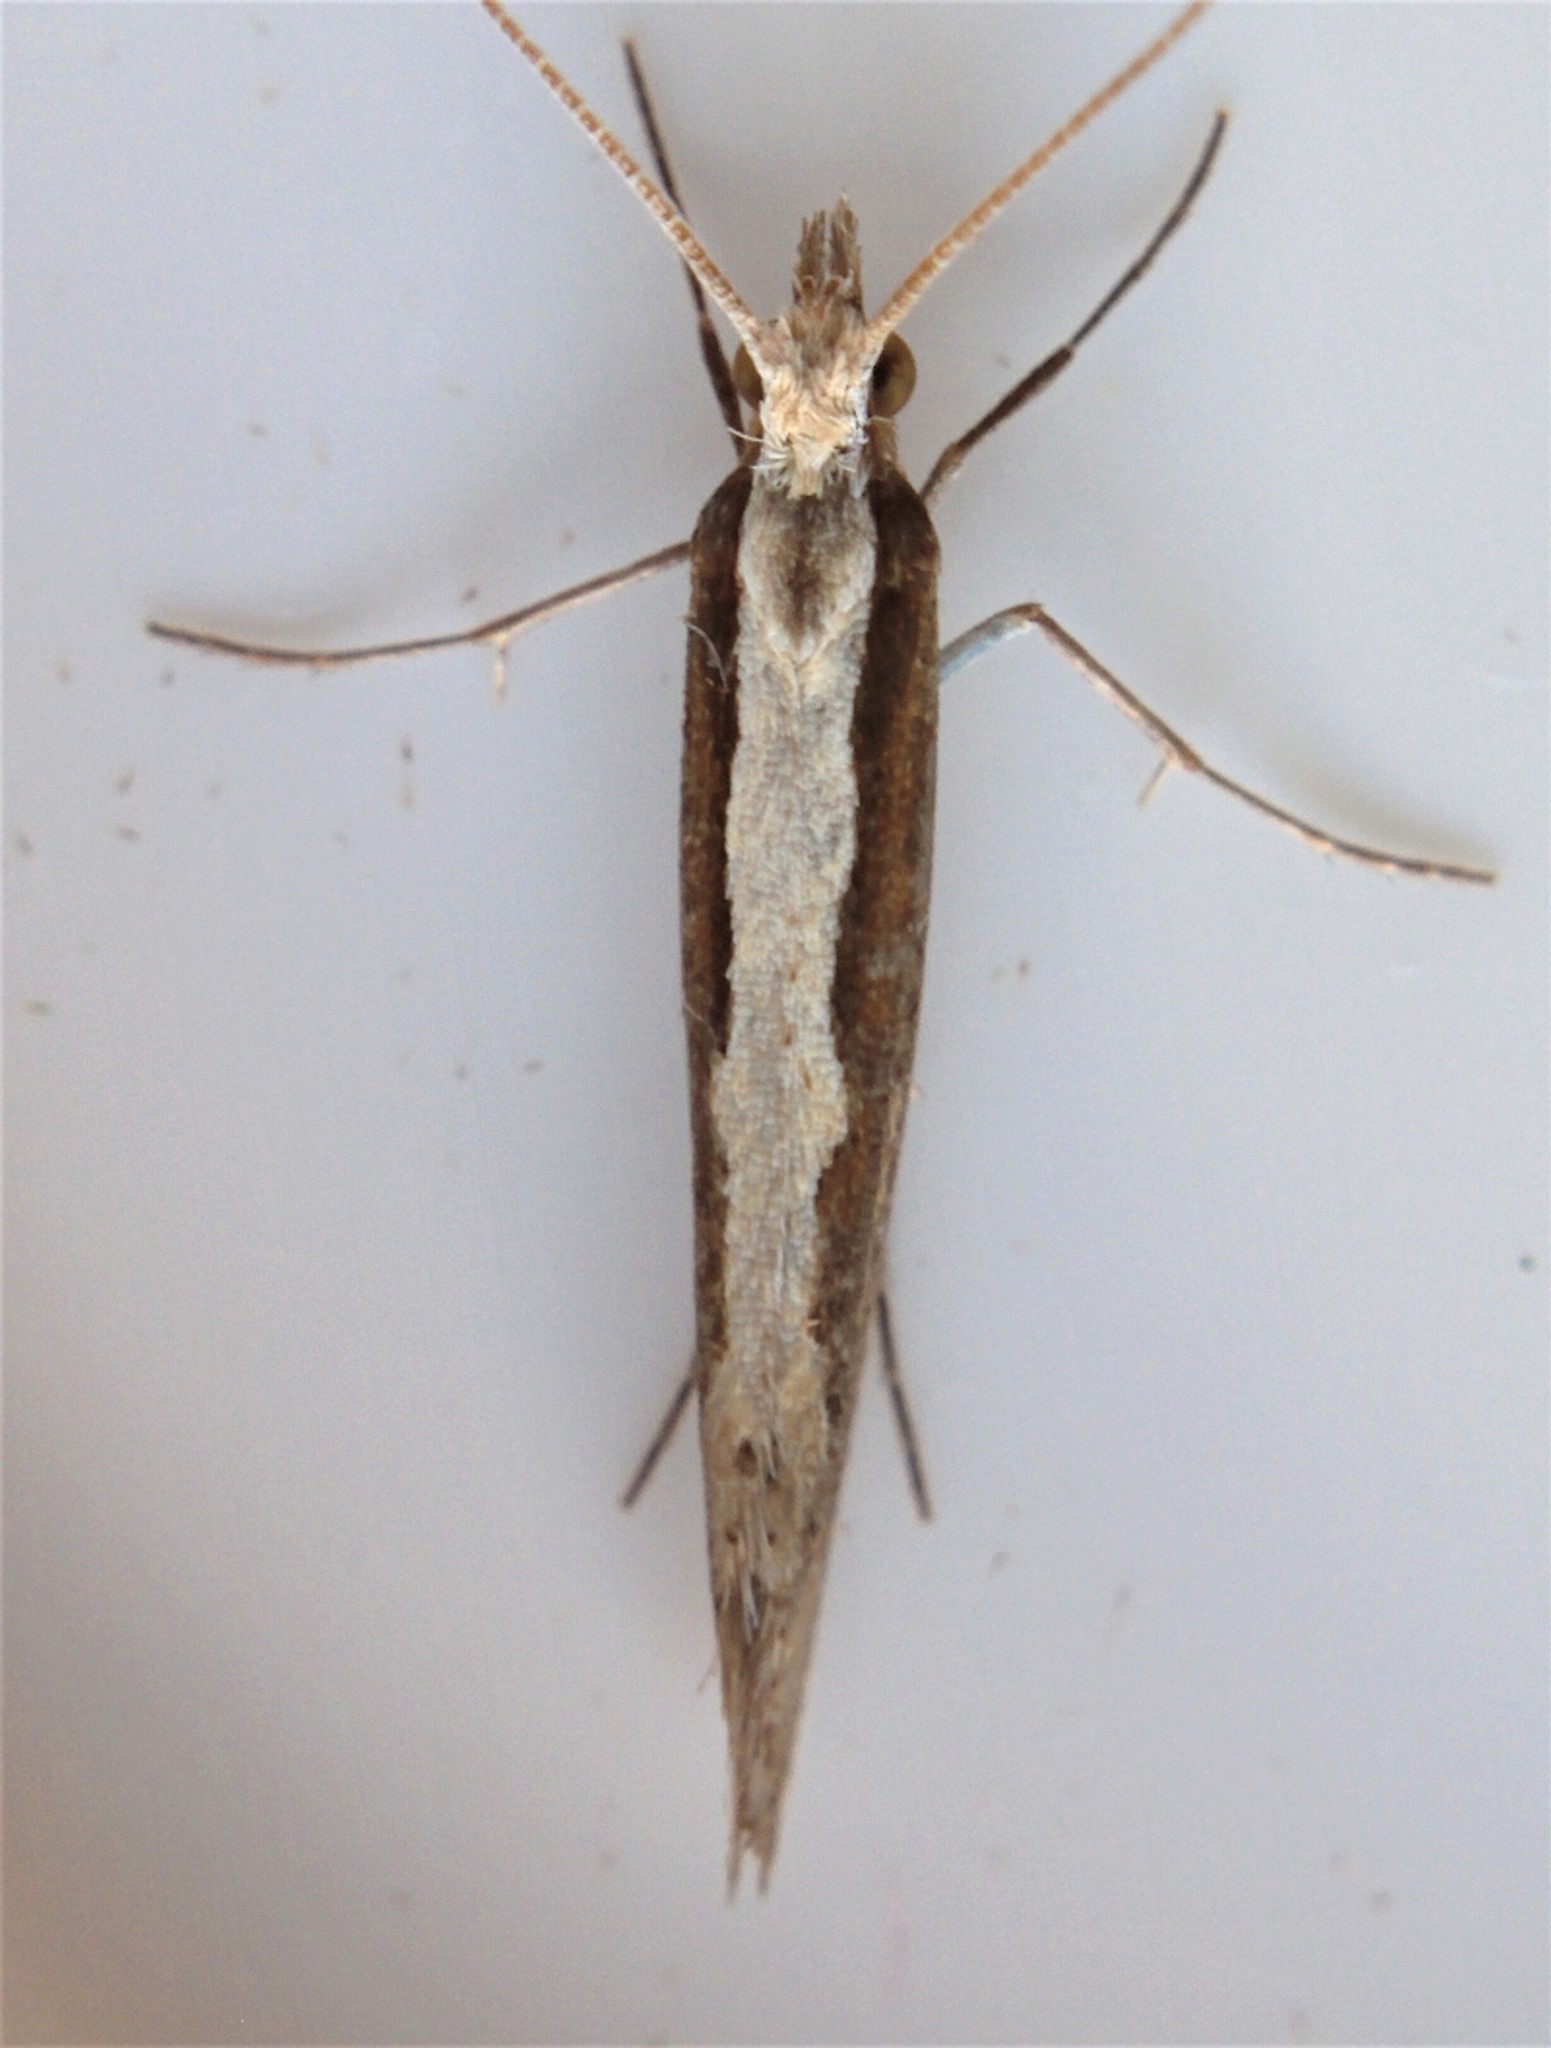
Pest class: diamondback_moth